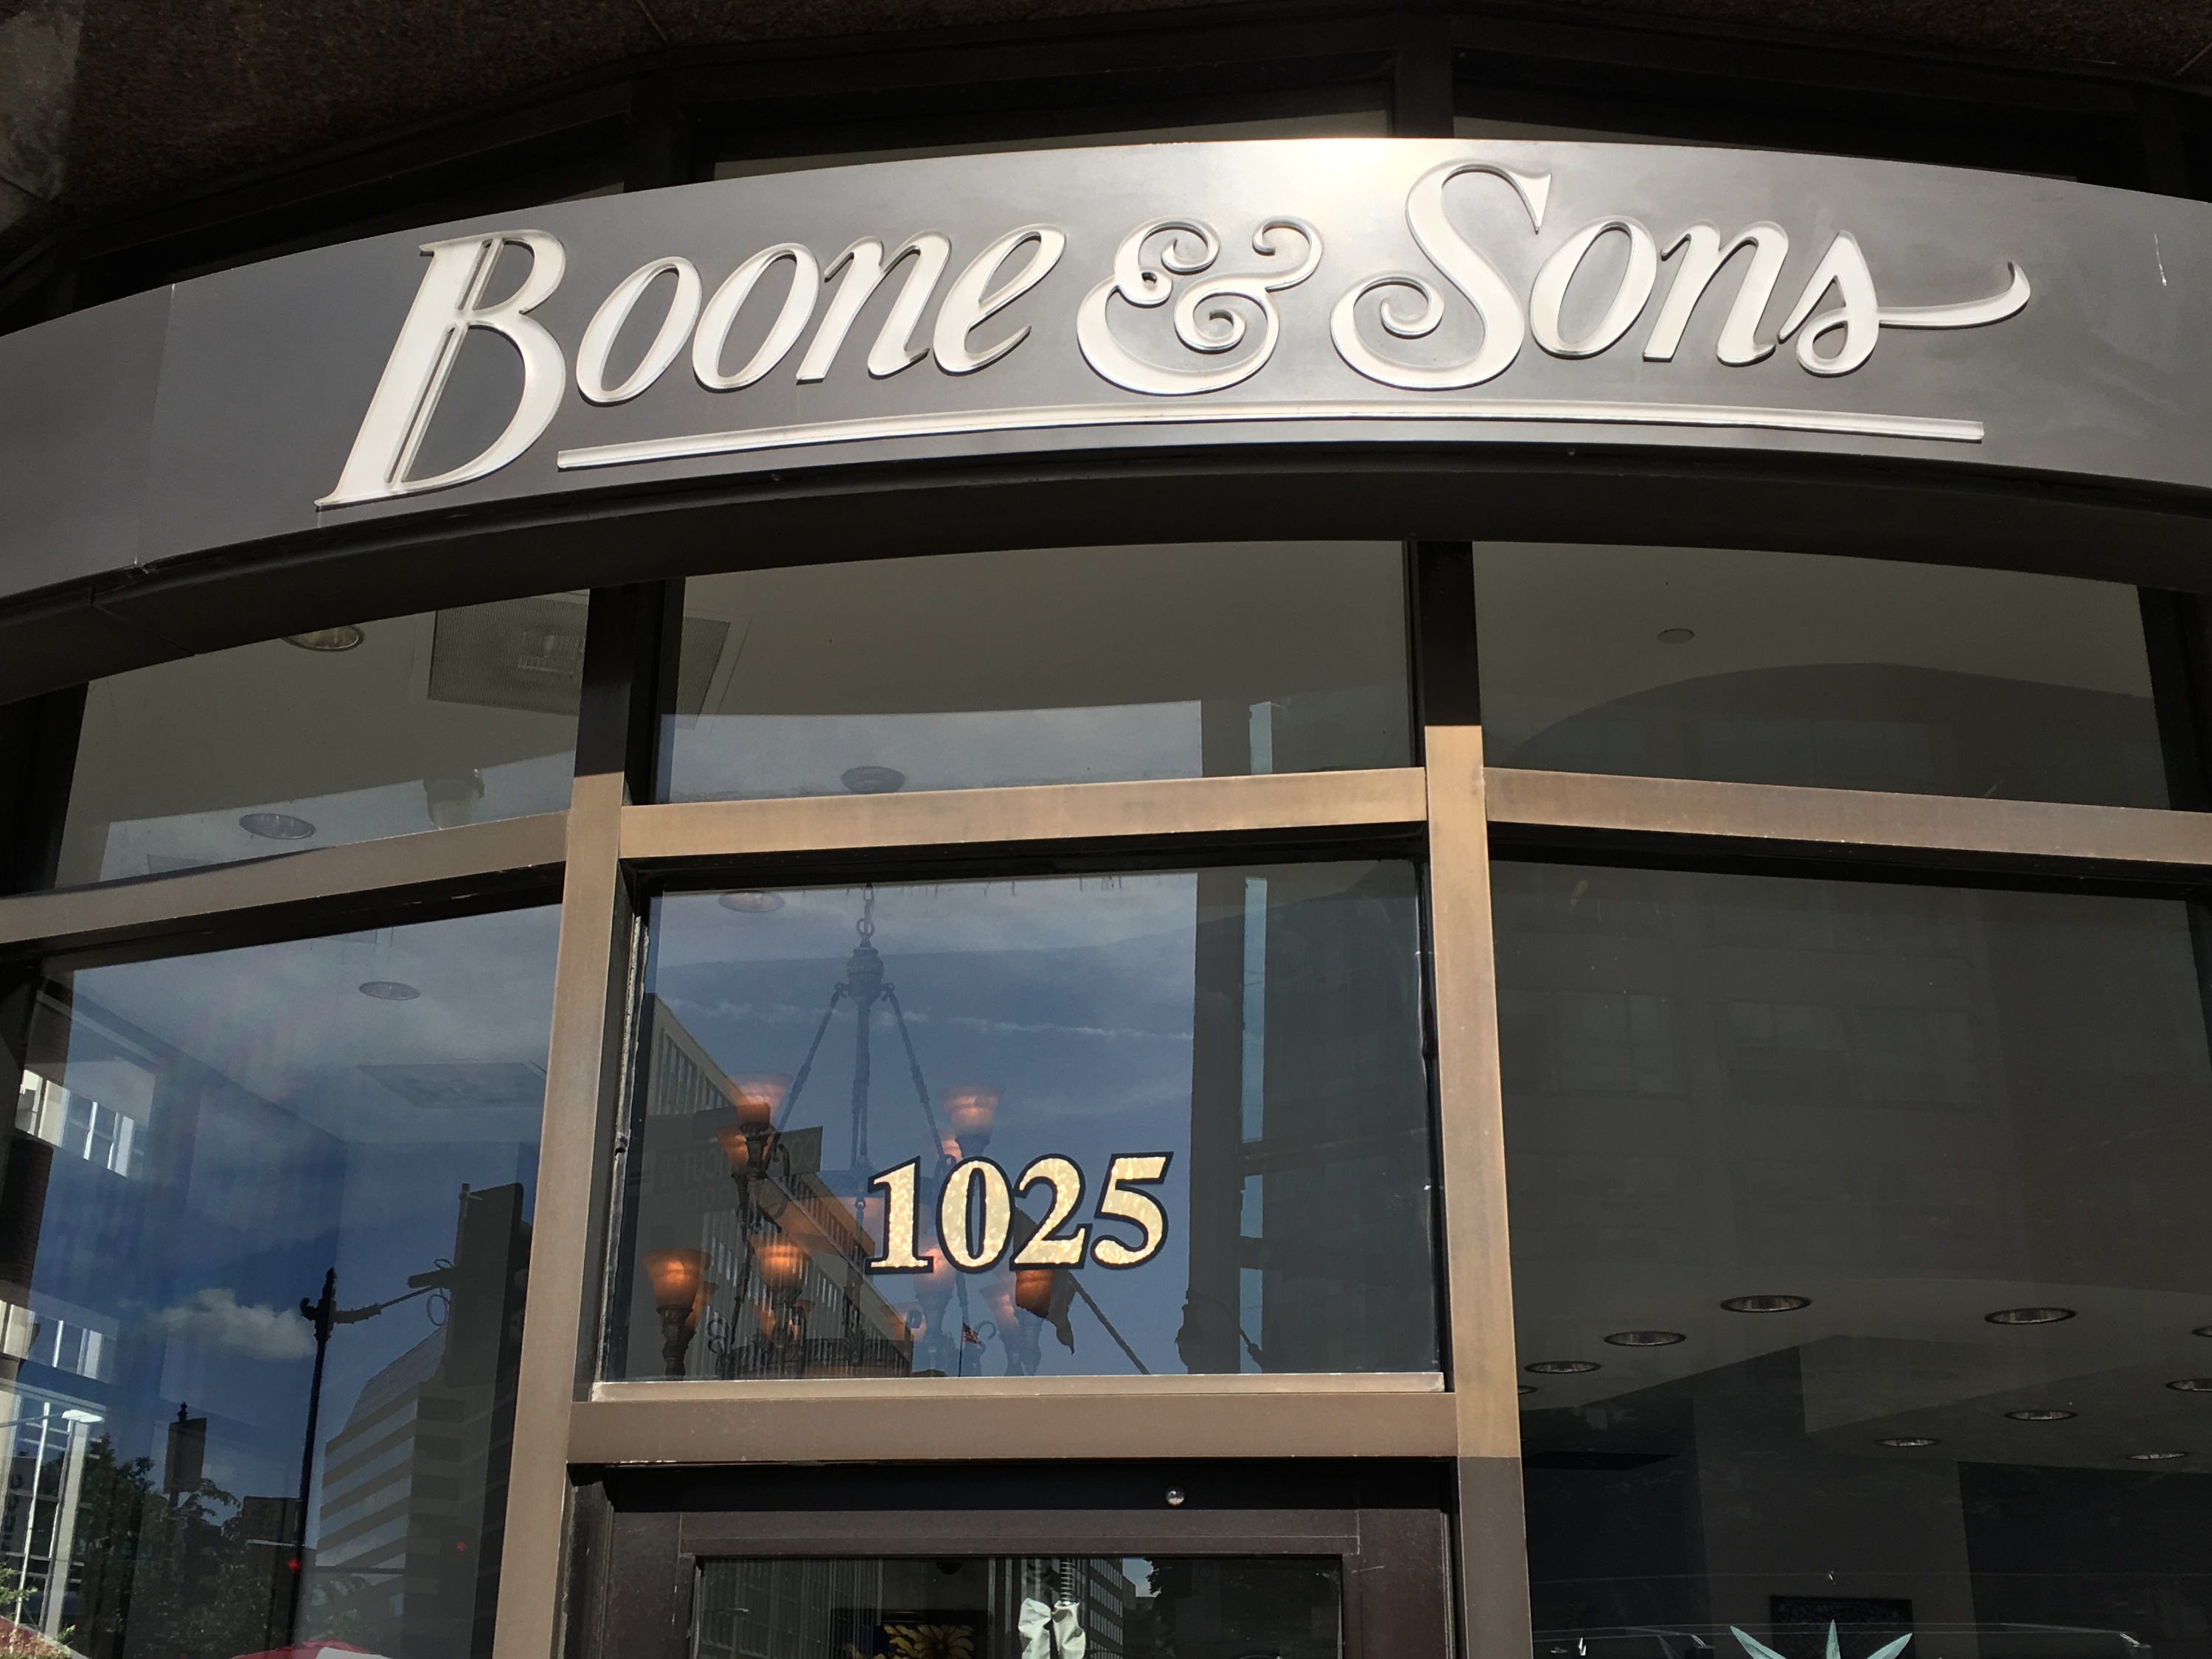
window, restaurant, advertising, sign, signage, design